Adriaen van der Spelt

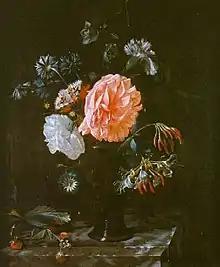
"Still life with flowers"

Adriaen van der Spelt (c. 1630 in Leiden – 1673 in Gouda), was a Dutch Golden Age flower painter.